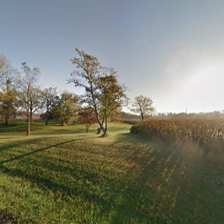
Label: streetView